Clan Ramsay

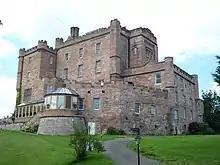
Dalhousie Castle.

The Ramsays served in all the great campaigns of the 18th and 19th centuries on the continent, in Canada, and in India. George Ramsay, 9th Earl of Dalhousie was Governor General of British North America from 1819 to 1828. He was also commander-in-chief of India from 1829 to 1832. His son was James Broun-Ramsay, 1st Marquess of Dalhousie who also served as Governor General of India, from 1847 to 1856. In 1849 he was created Marquess of Dalhousie but this title died with him in 1860. However the older earldom passed to a cousin from whom the present Earl descends.